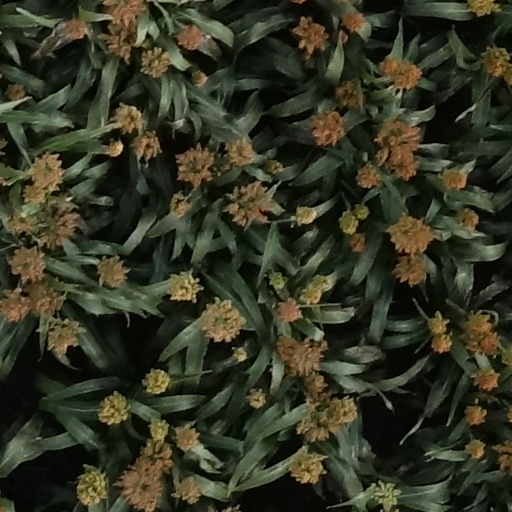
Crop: sorghum